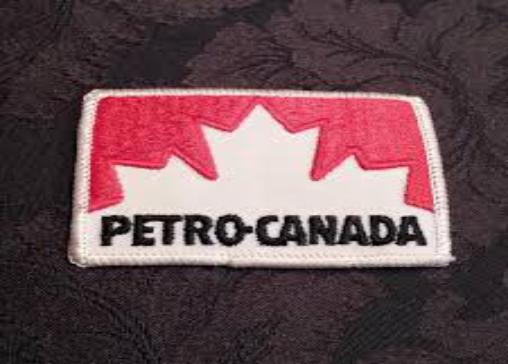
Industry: Transportation